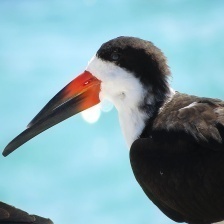
Species: BLACK SKIMMER
Scientific name: RYNCHOPS NIGER